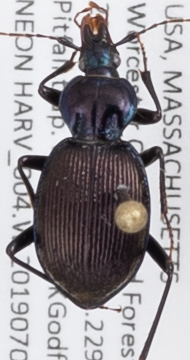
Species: Sphaeroderus canadensis canadensis
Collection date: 2019-07-02
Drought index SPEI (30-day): -0.26
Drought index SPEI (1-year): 2.09
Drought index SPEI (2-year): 2.09